Hertfordshire Militia

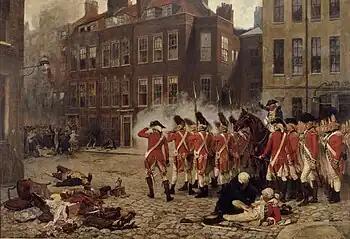
"The Gordon Riots" by John Seymour Lucas. Troops firing on the Gordon Rioters.

In June 1780 during the Gordon Riots the regiment was camped in Hyde Park and deployed on the streets of London. By this date troops were inoculated against Smallpox: in 1781 100 of the Hertfordshires required inoculation, which rendered them unfit for service for about three weeks. A peace treaty having ended the American war, the Hertfordshire Militia was disembodied in October 1783. To help his discharged men re-enter civilian life, the Earl of Salisbury employed 200 of them on the improvements he was making to his Hatfield estate. From 1784 to 1792 the militia were assembled for their 28 days' annual training, but to save money only two-thirds of the men were actually called out each year.